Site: brandenburg
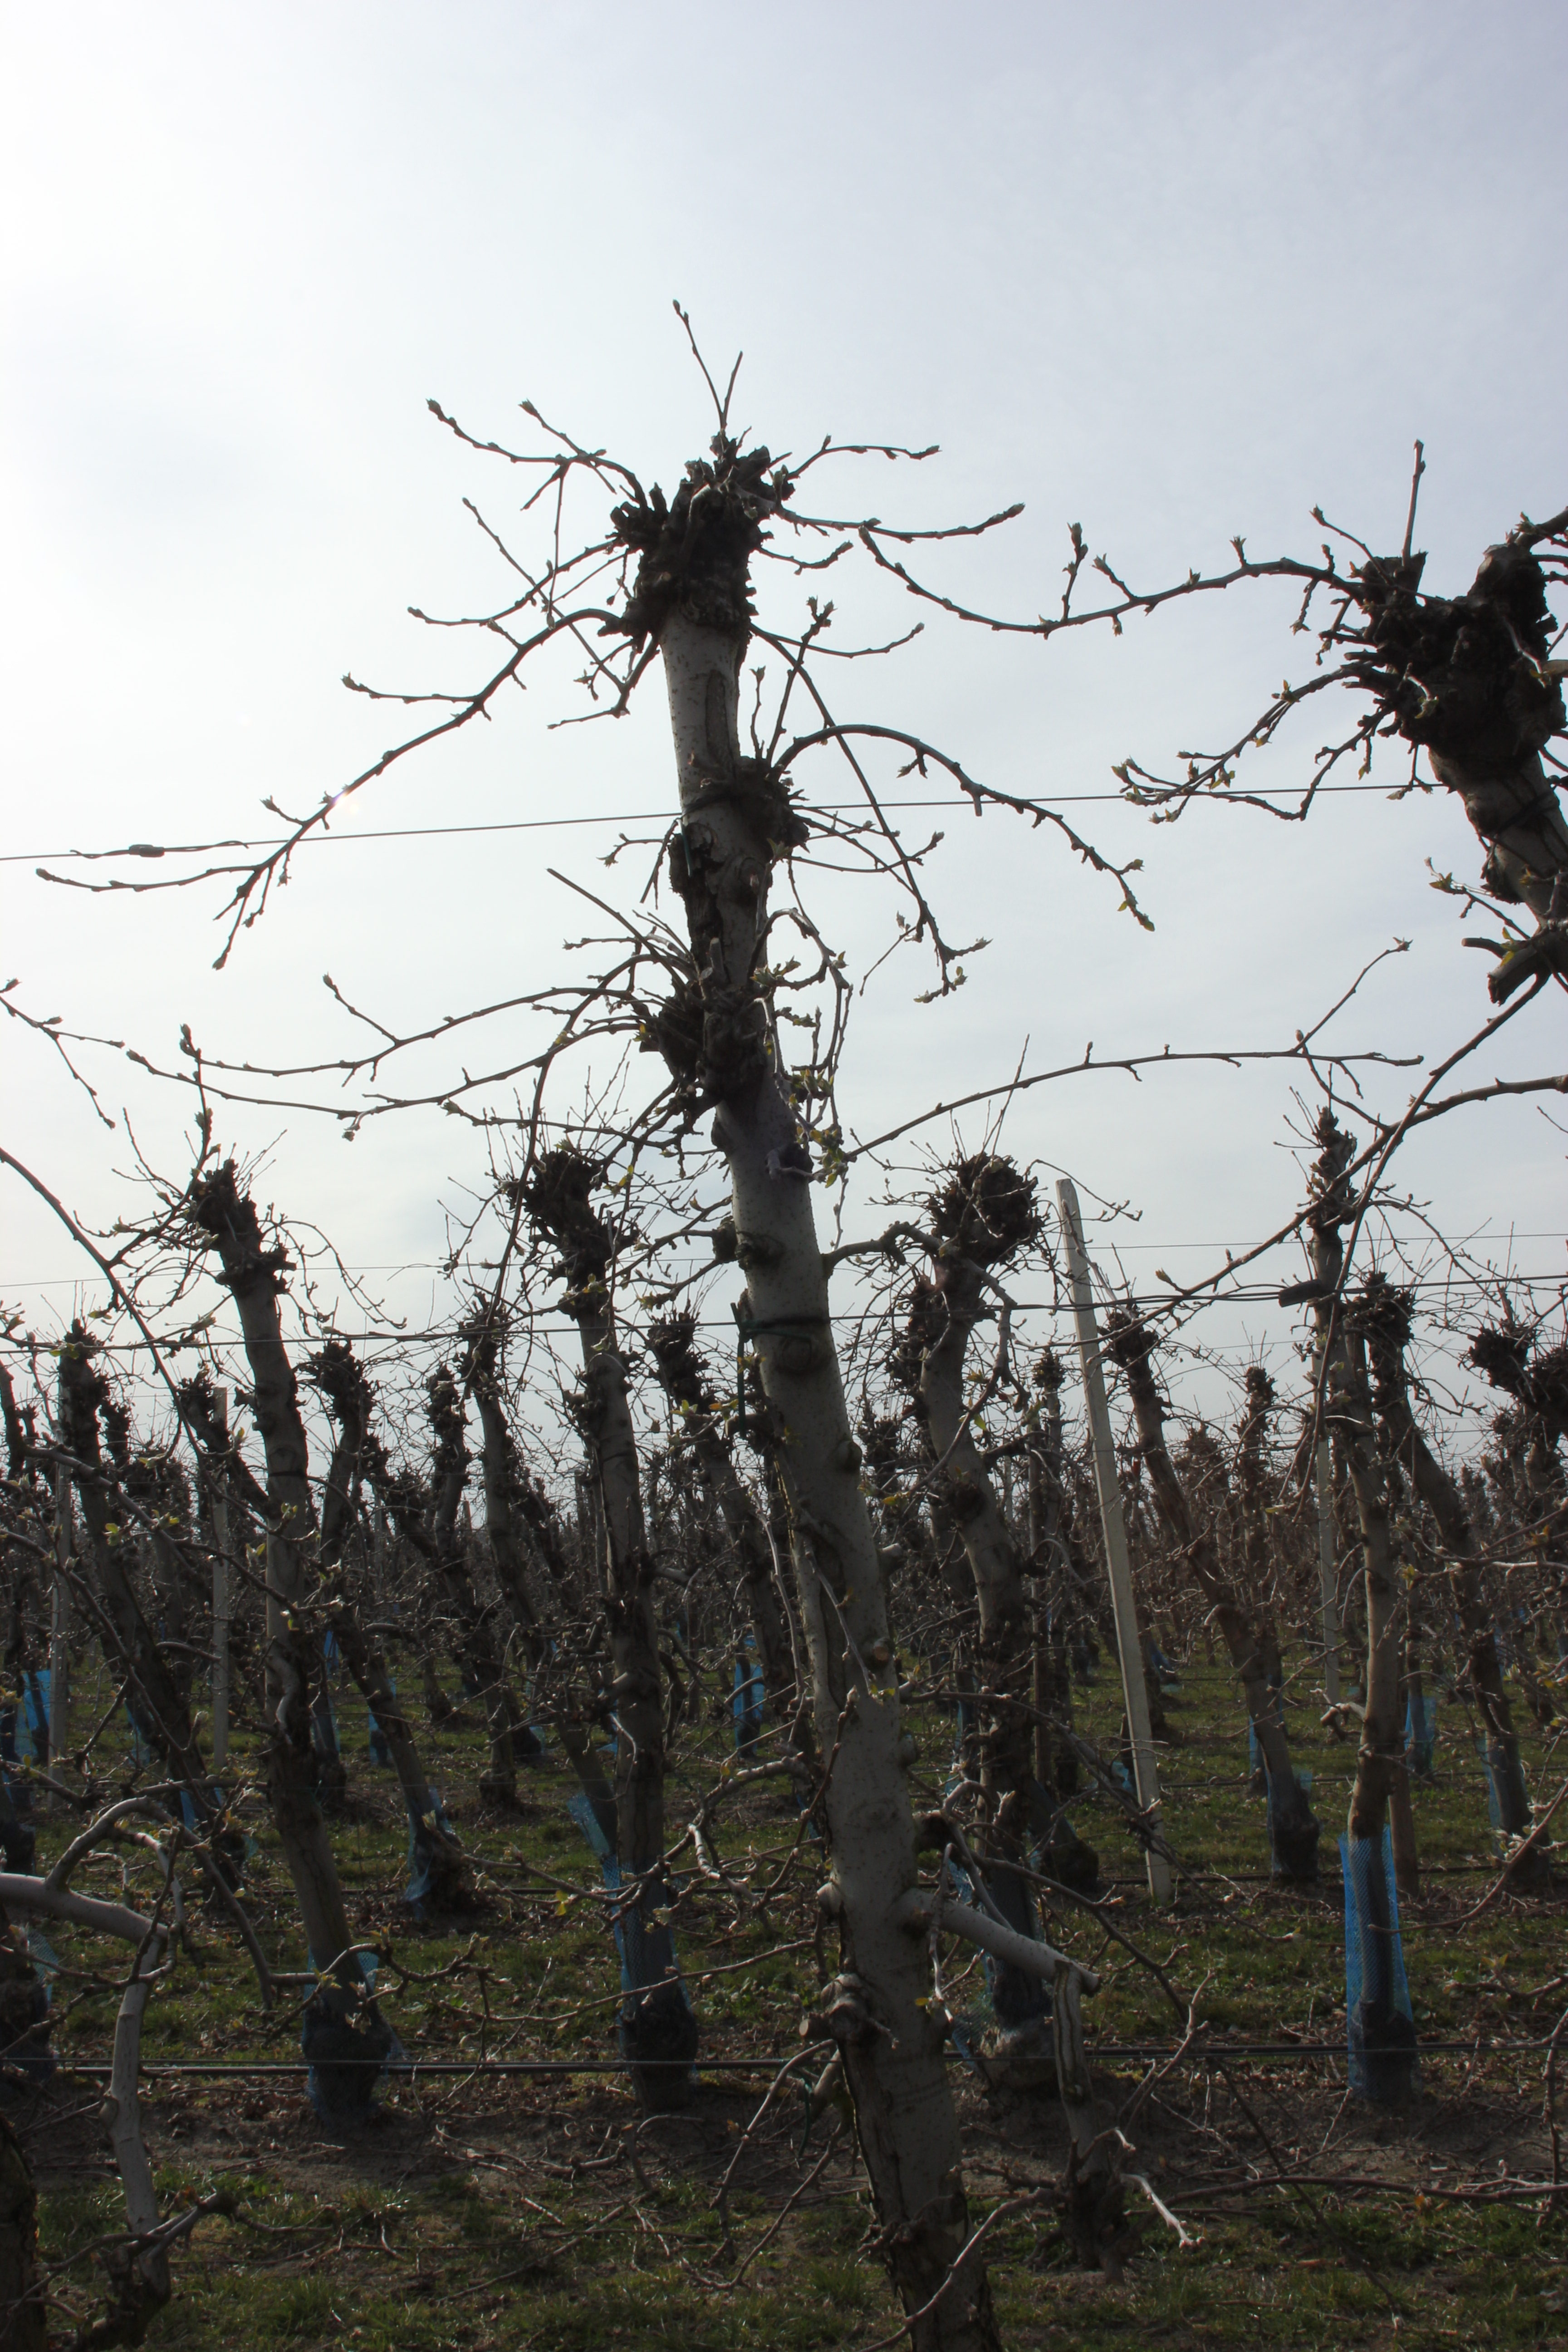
Growth stage (BBCH 54): Inflorescence emergence